Yunnan

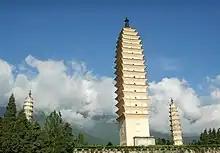

In 937, Duan Siping overthrew the Dayining Kingdom and established the Dali Kingdom. The kingdom was conquered by the Mongol Empire in 1253 after Dali King Duan Xingzhi defected to the Mongols. The Duans were incorporated into the Mongol administration as Maharajas of the new province. The Mongolian prince sent to administer the region with them was killed. In 1273, Kublai Khan reformed the province and appointed the semu Ajall Shams al-Din Omar as its governor. Yunnan Province during the Yuan dynasty included significant portions of Upper Burma after the First Mongol invasion of Burma in the 1270s and 1280s. The withdrawal of garrison troops from Burma in 1303 gave local leaders the freedom to expand their own power bases, eventually leading to the rapid rise and rebellion of Möng Mao in the 1340s. With the fall of the Yuan dynasty in 1368, the Ming dynasty destroyed the Yuan loyalists led by Basalawarmi and the remnants of the House of Duan in the Ming conquest of Yunnan by the early 1380s.